Margaret Britton Vaughn

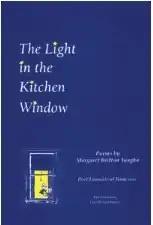
Cover art for Vaughn's "The Light in The Kitchen Window"

Vaughn has expressed that the talents of poetry are inherited and their pursuit inevitable. She herself gave up her career of seventeen years in advertising to pursue writing full time, to her family and friends’ dismay. She began this transition by working in a newspaper to build her skills then fully committing to poetry. She is the only recipient of the Mark Twain fellowship from Elmira College. Her time in a place Mark Twain once lived in inspired her work, "Foretasting Heaven: Conversations with Twain at Quarry Farm."